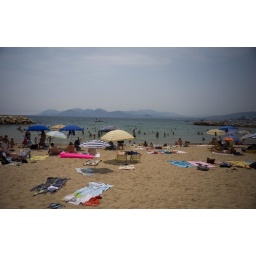
Cannes: I went swimming here in the Mediterranean. Water was warm and the beach was smoking hot. Very nice area.